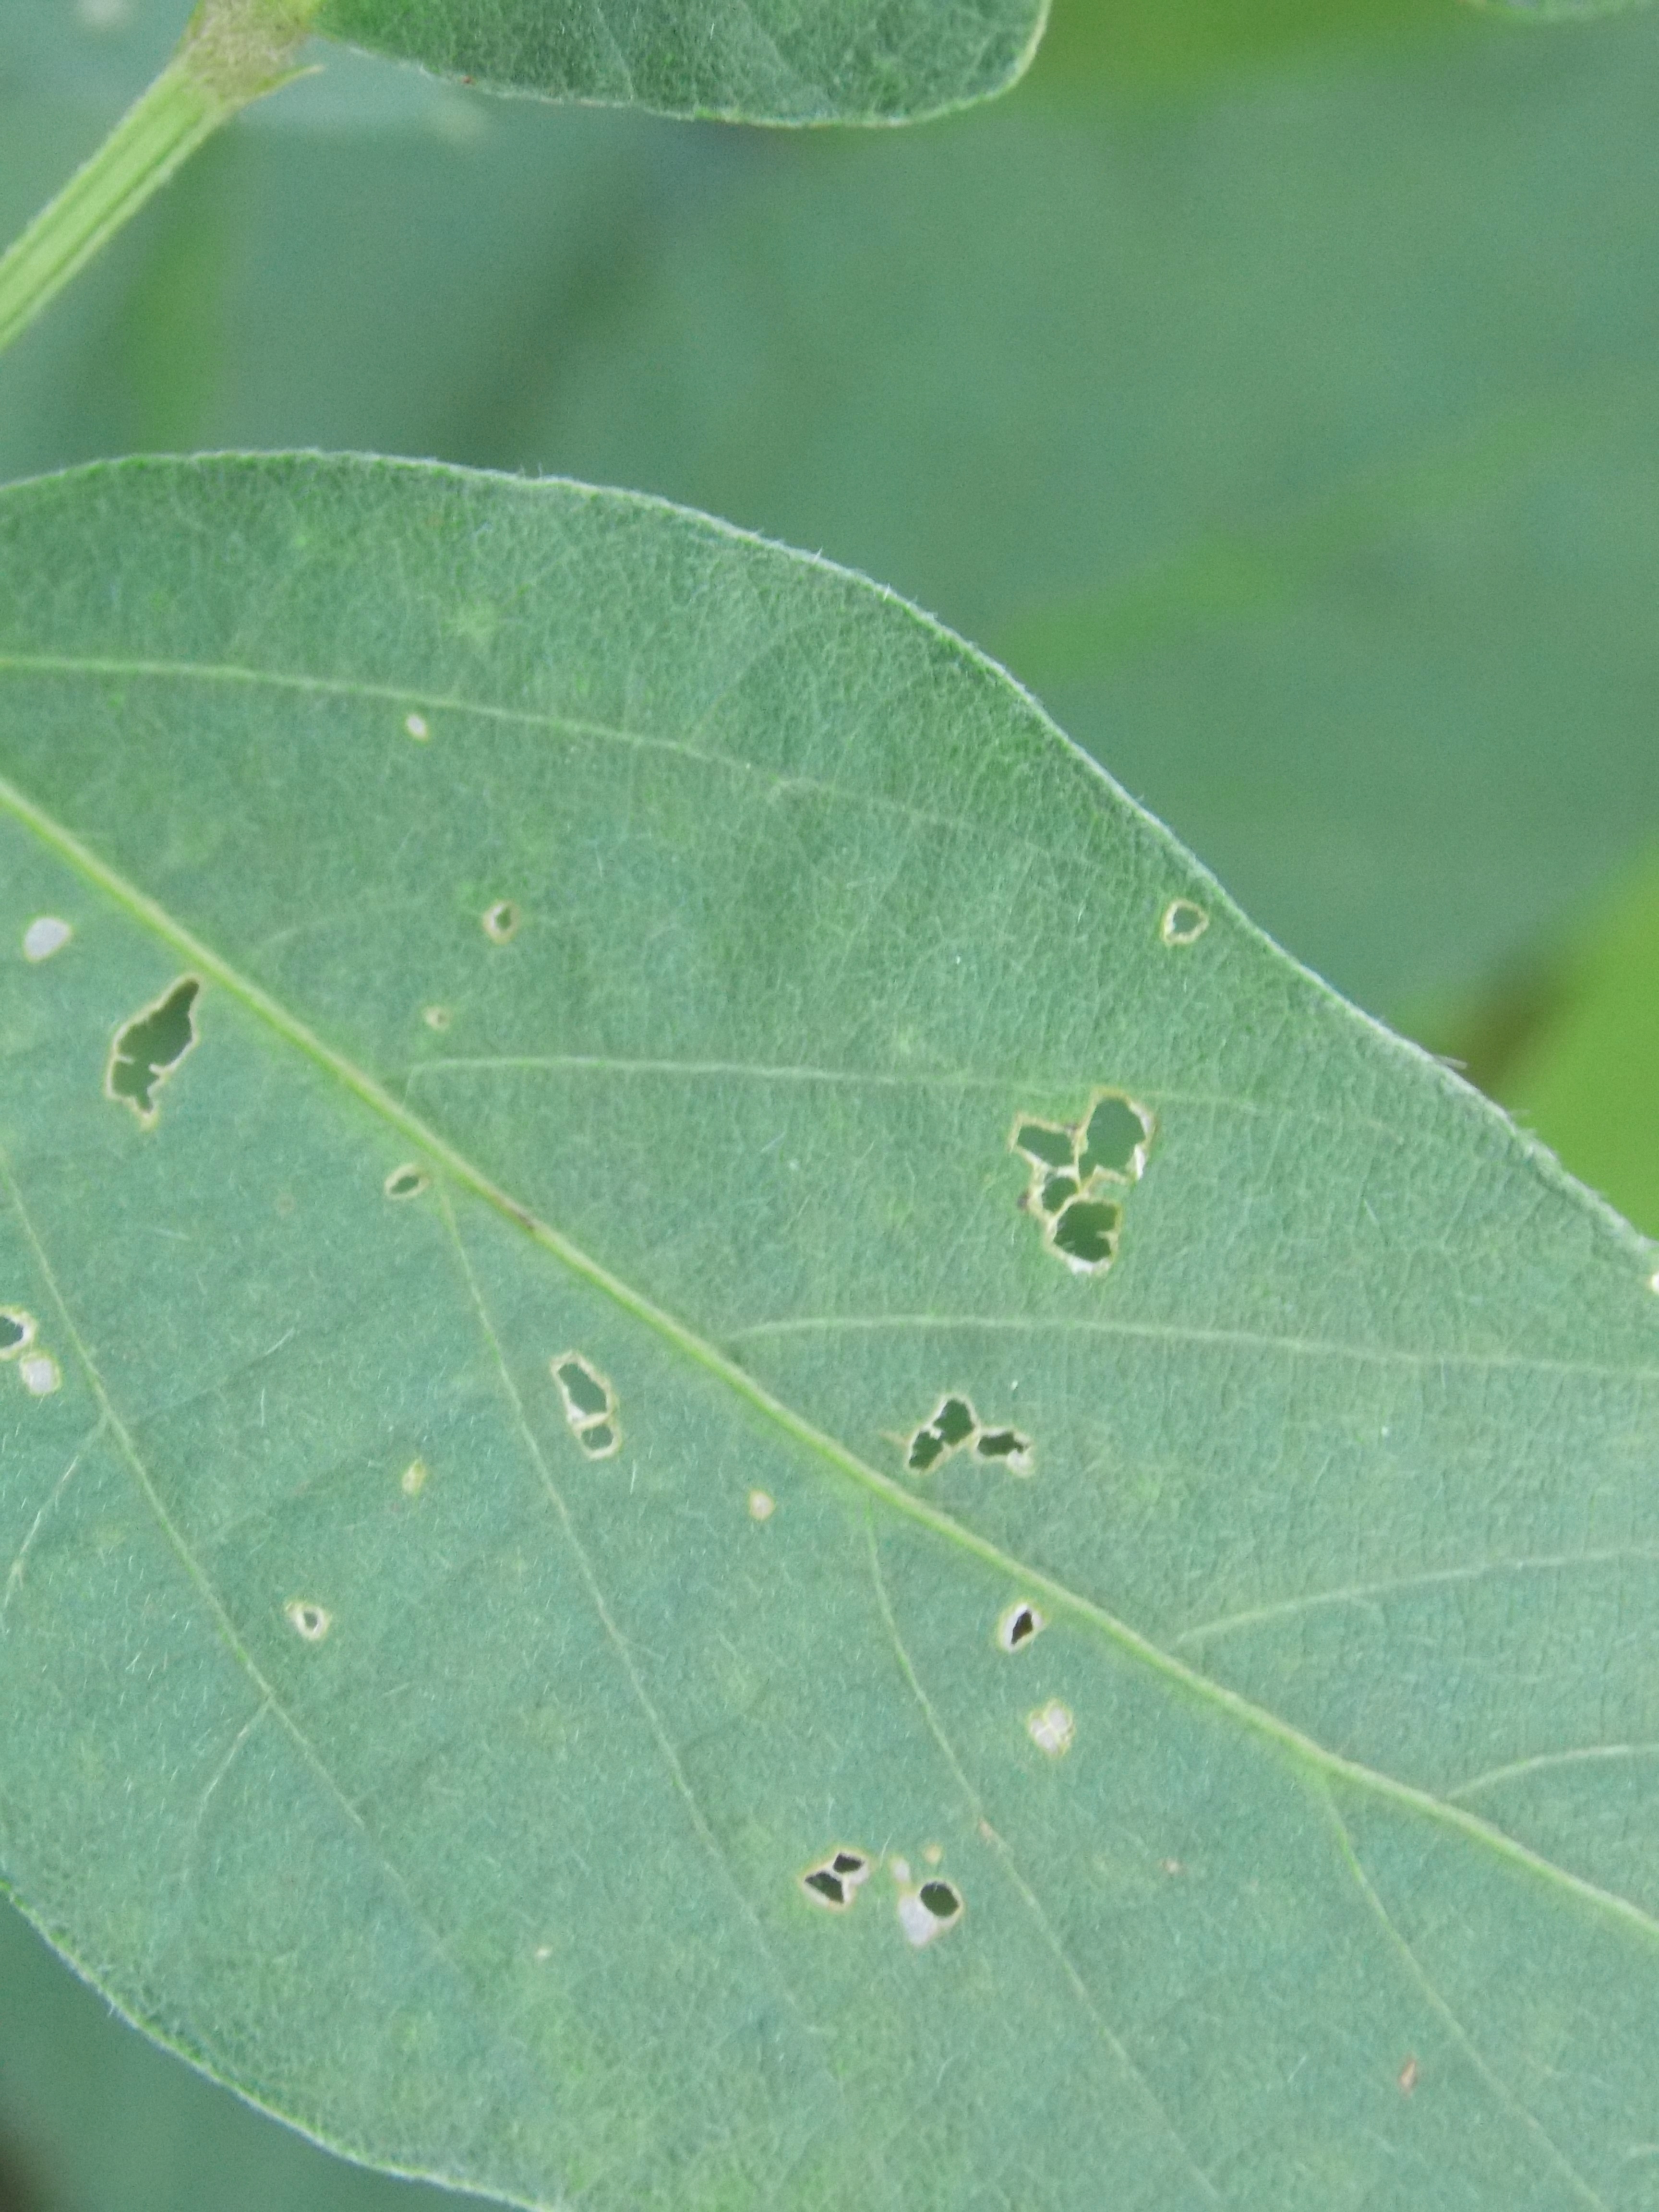
Label: Disease